Lockheed AC-130

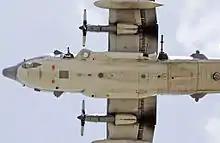
Underside of an AC-130U Spooky

In 2007, AFSOC initiated a program to upgrade the armament of AC-130s. The test program planned for the 25 mm GAU-12/U and 40 mm Bofors cannon on the AC-130U gunships to be replaced with two 30 mm Mk 44 Bushmaster II cannons. In 2007, the Air Force modified four AC-130U gunships as test platforms for the Bushmasters. These were referred to as AC-130U Plus 4 or AC-130U+4. AFSOC, however, canceled its plans to install the new cannons on its fleet of AC-130Us. It has since removed the guns and reinstalled the original 40 mm and 25 mm cannons and returned the planes to combat duty. Brigadier General Bradley A. Heithold, AFSOC's director of plans, programs, requirements, and assessments, said on 11 August 2008 that the effort was canceled because of problems with the Bushmaster's accuracy in tests "at the altitude we were employing it". Also, schedule considerations drove the decision, he said.